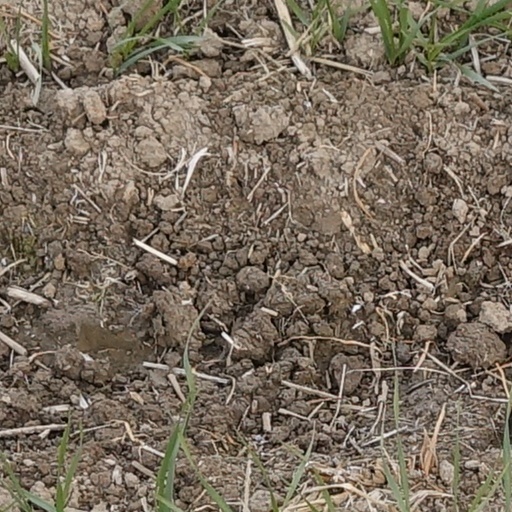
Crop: wheat